Eurasian lynx

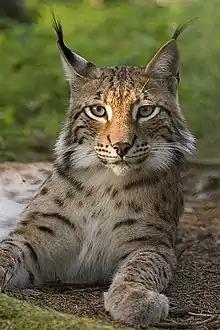
Eurasian lynx

Although they may hunt during the day when food is scarce, the Eurasian lynx is mainly nocturnal or crepuscular, and spends the day sleeping in dense thickets or other places of concealment. It lives solitarily as an adult. The hunting area of Eurasian lynx can be anything from , depending on the local availability of prey. Males tend to hunt over much larger areas than females, which tend to occupy exclusive, rather than overlapping, hunting ranges. The Eurasian lynx can travel up to during one night, although about half this distance is more typical. They patrol regularly throughout all parts of their hunting range, using scent marks to indicate their presence to other individuals. As with other cats, its scent marks may consist of faeces, urine, or scrape marks, with the former often being left in prominent locations along the boundary of the hunting territory.